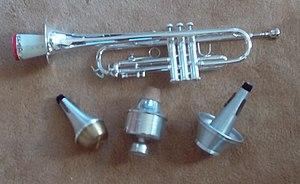
Une sourdine est un accessoire musical qui sert à changer le timbre et/ou la puissance sonore d'un instrument de musique.